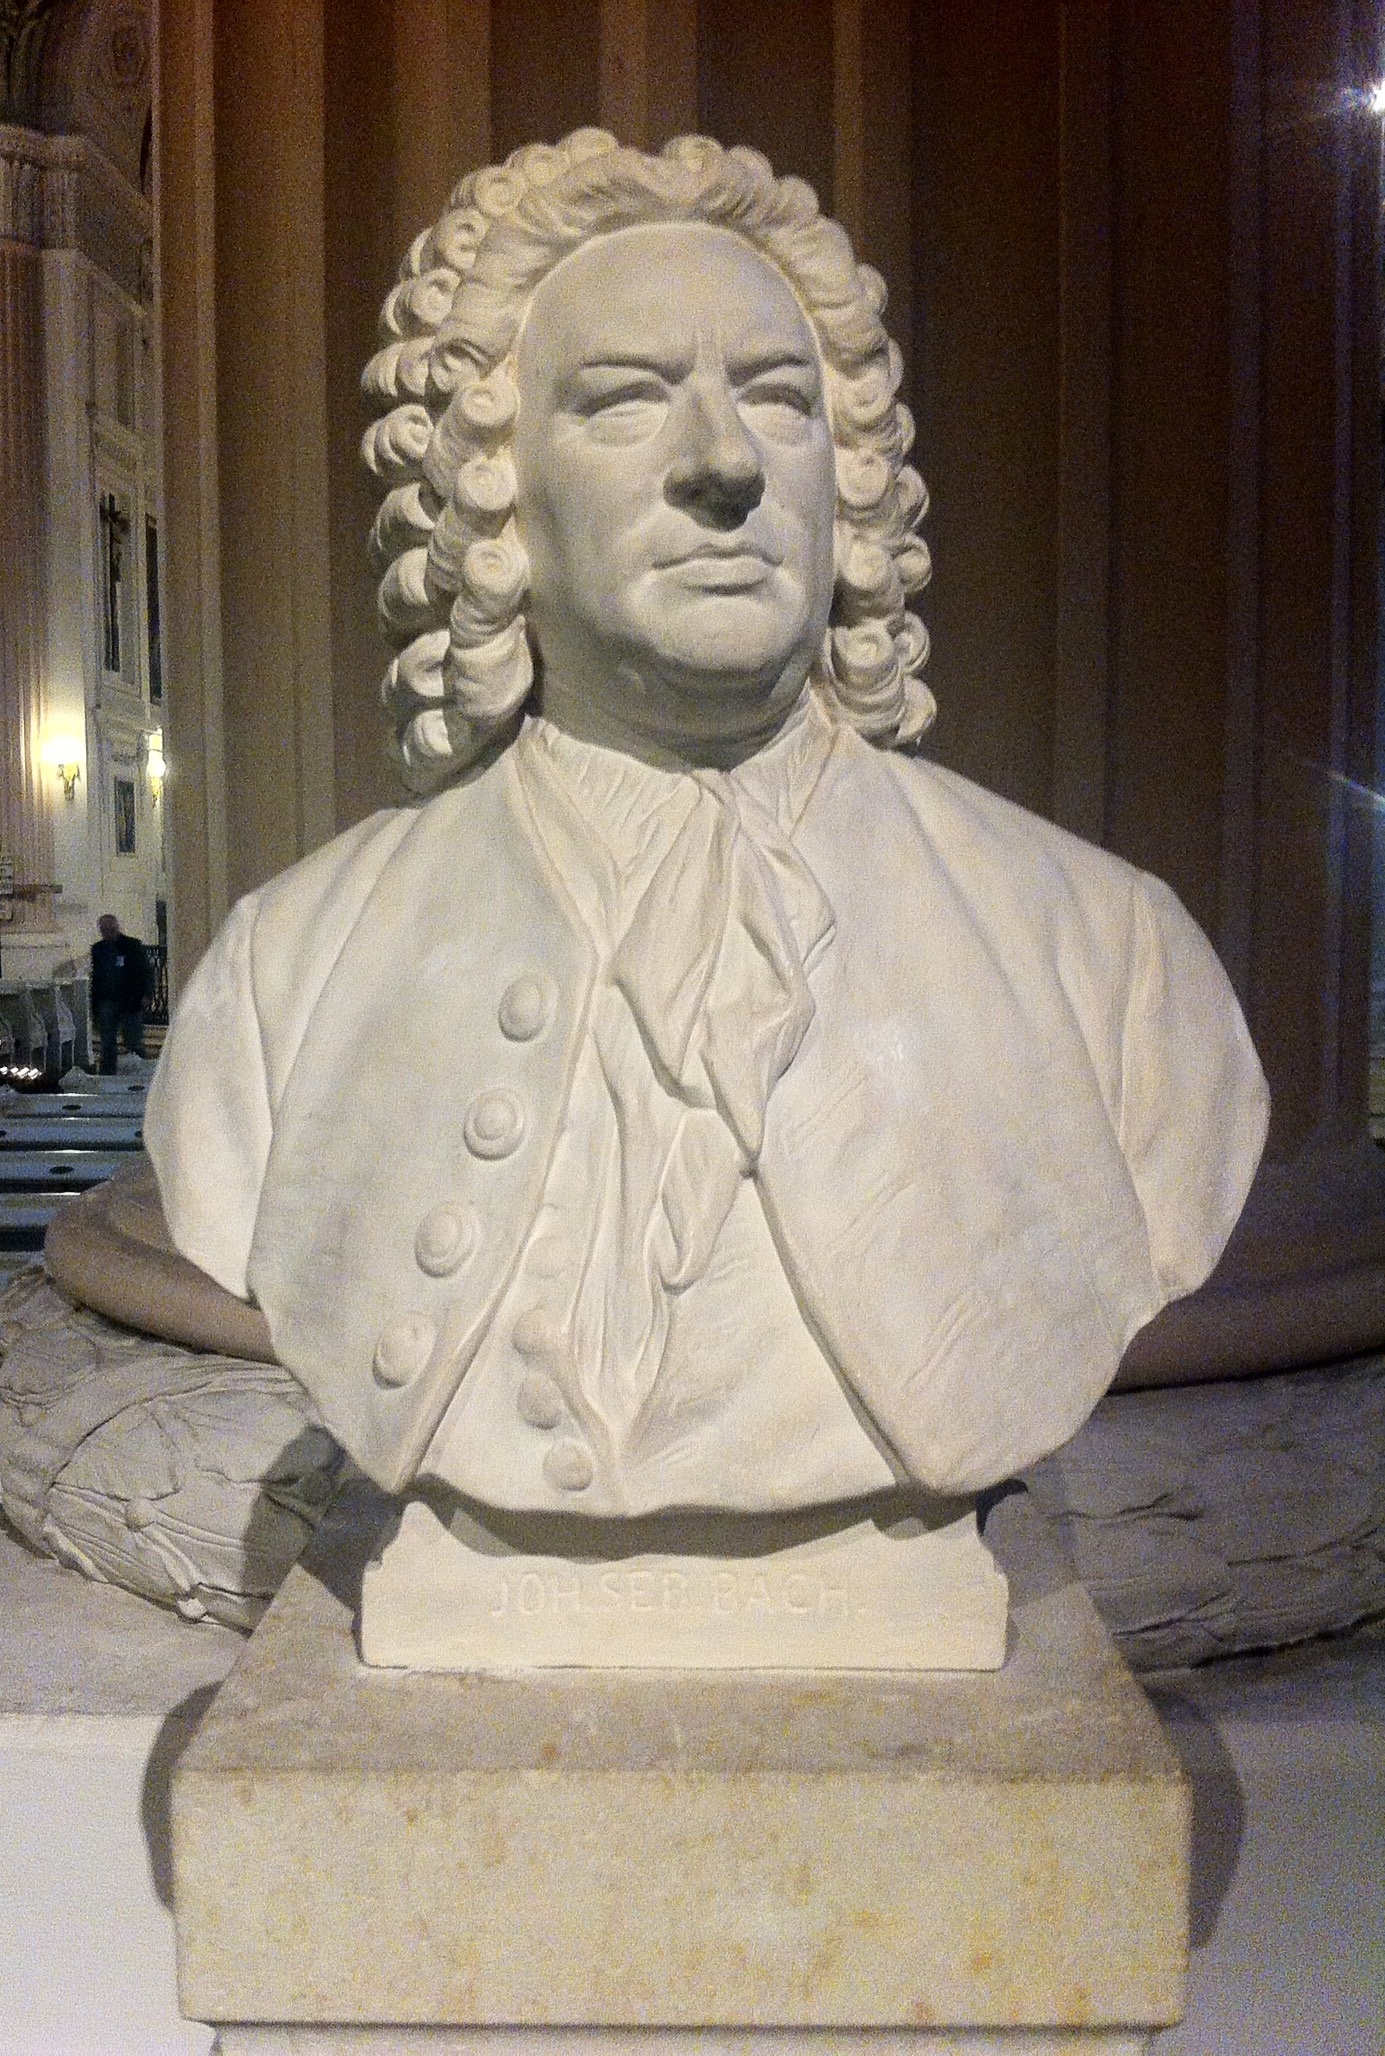
music, monument, statue, sculpture, art, leipzig, bust, carving, bach, composer, stone carving, ancient history, nikolai church, classical sculpture